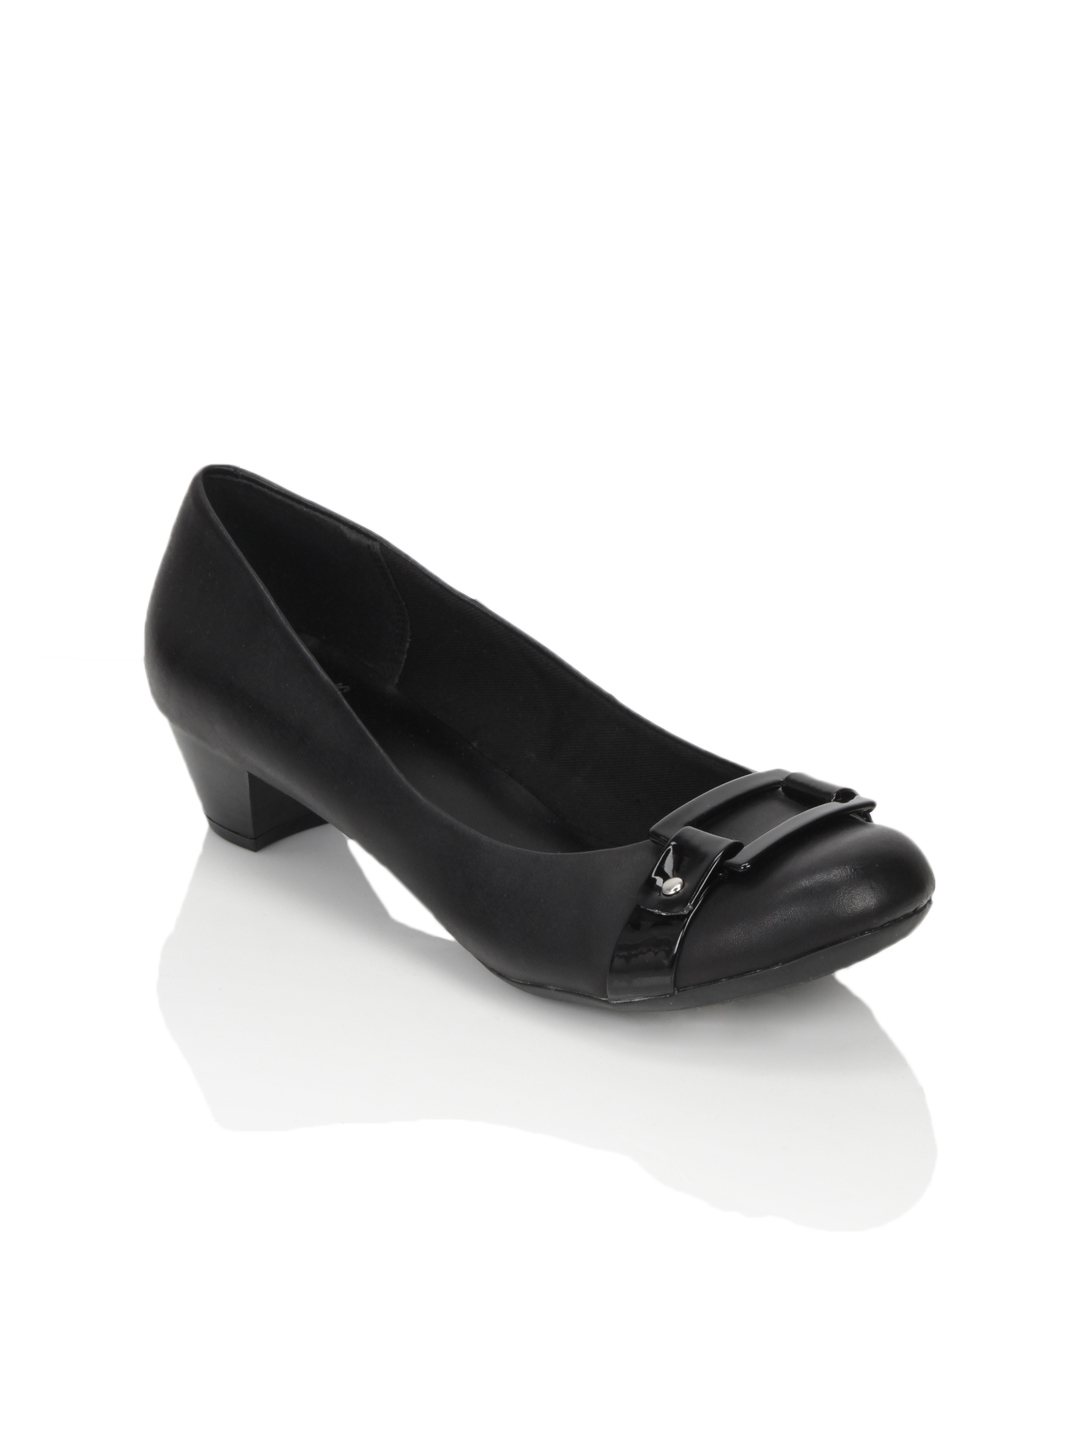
Clarks Women Birds Feather Leather Black Shoes
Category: Footwear / Shoes / Heels
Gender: Women
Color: Black
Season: Summer 2013
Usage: Casual